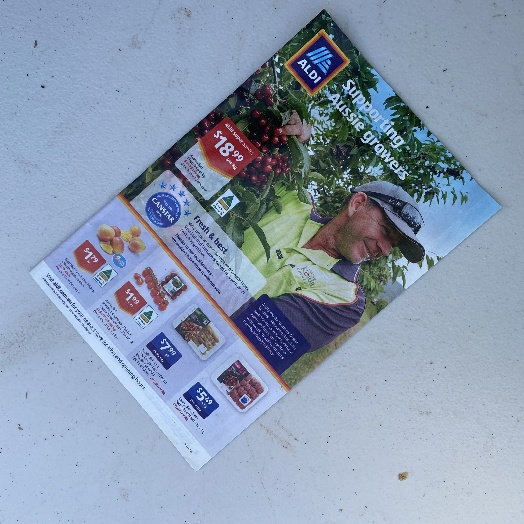
Label: Paper